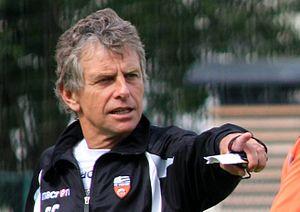
Christian Gourcuff lors de la reprise de l'entrainement du FC Lorient le 27 juin 2013
Le Football Club de Lorient, de son nom officiel Football Club de Lorient Bretagne Sud et couramment abrégé en FC Lorient ou FCL, est un club de football français basé à Lorient.